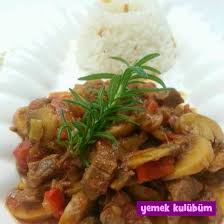
Yemek: et_sote